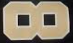
Number: 8